Pakistan Army

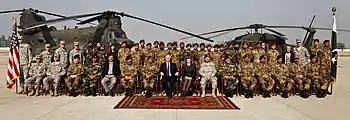
The U.S.-Pakistan military relations: The group photo of the United States Army and the Pakistan Army after coordinating the joint operation in 2010.

In 1985, the United States approved the military aid package, worth $4.02 billion, to Pakistan when the mujaheddin fighting with the Soviet Union in Afghanistan increased and intensified, with Soviet Army began violating and attacking the insurgents in the tribal areas in Pakistan. In 1986, the tensions with India increased when the Indian Army's standing troops mobilized in combat position in Pakistan's southern frontier with India failing to give notification of exercise to Pakistan prior. In 1987–88, the XXX Corps, headquartered in North of Punjab, and the XXXI Corps, headquartered in South of Punjab, was raised and established to provide defence against the Indian army's mass infiltration.